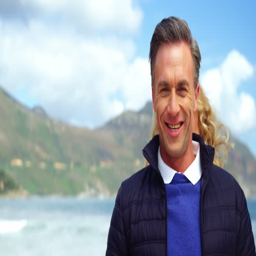
portrait of happy couple embracing each other on the beach